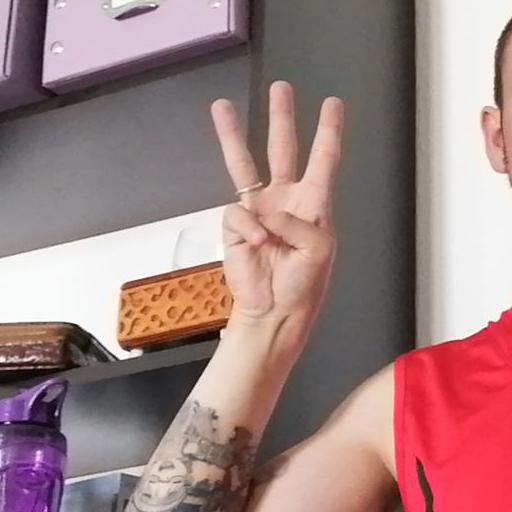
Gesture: three